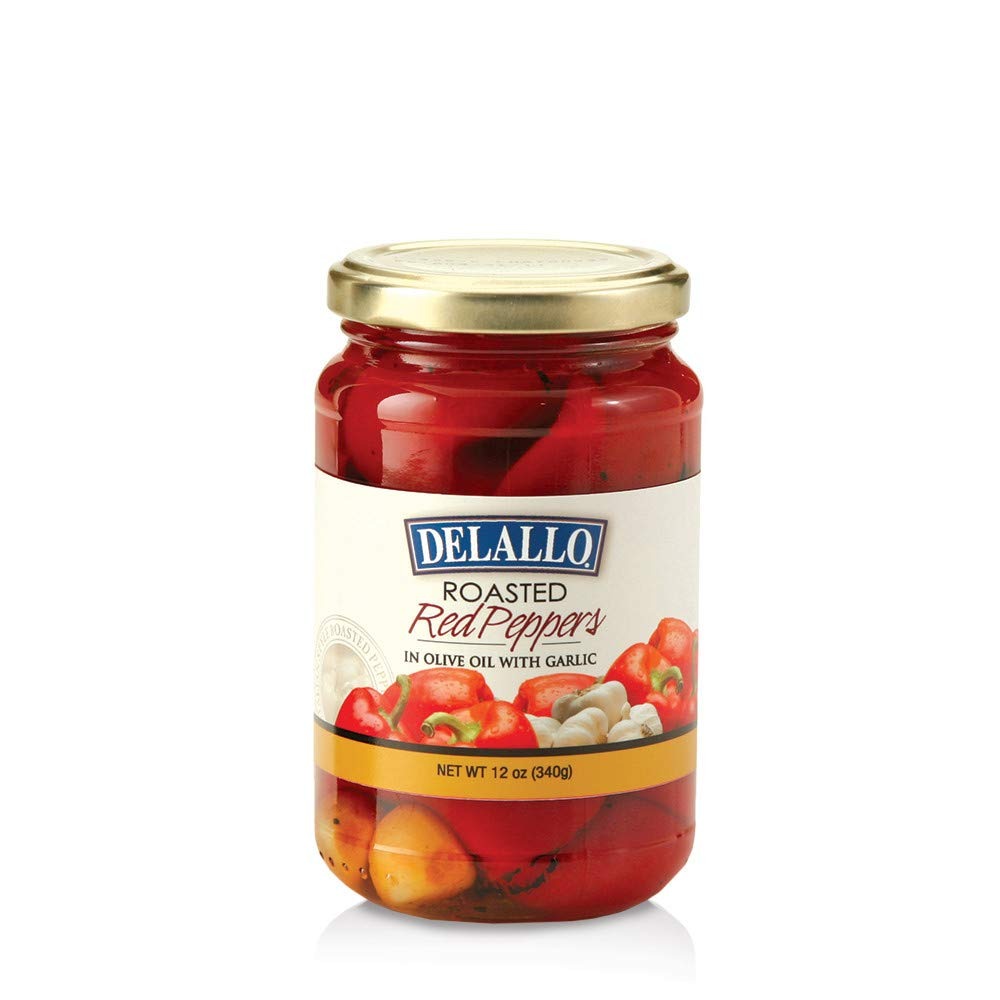
Item Name: De Lallo Roasted Red Peppers With Garlic, 12-ounce Jars (Pack of 12)
Product Description: Enjoy De Lallo Roasted Red Peppers With Garlic. Roasted Red Peppers With Garlic Capitalizes On The Roasted Pepper’s Special Relationship With Tangy Fresh Garlic—The Blend Gives A Little Kick Of Garlic Flavor And Heat To The Roasted Pepper’s Mellow Sweetness. We Pack Whole Roasted Peppers And Whole Cloves Of Garlic In Olive Oil For A Delicious Antipasto Or Scrumptious Beginning To Your Favorite Recipe. (Note: Description is informational only. Please refer to ingredients label on product prior to use and address any health questions to your Health Professional prior to use.
Value: 144.0
Unit: Ounce

Price: 42.54